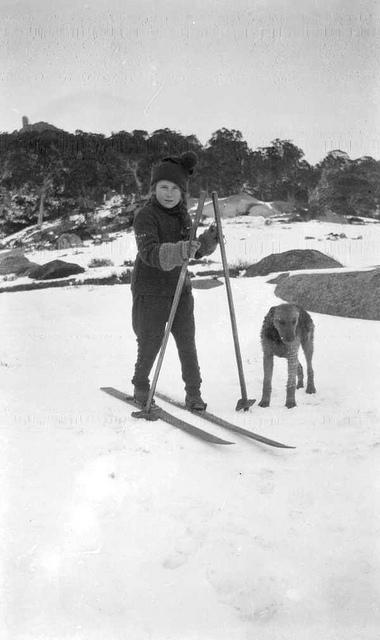
A black-and-white photo of a person on skis next to a dog.